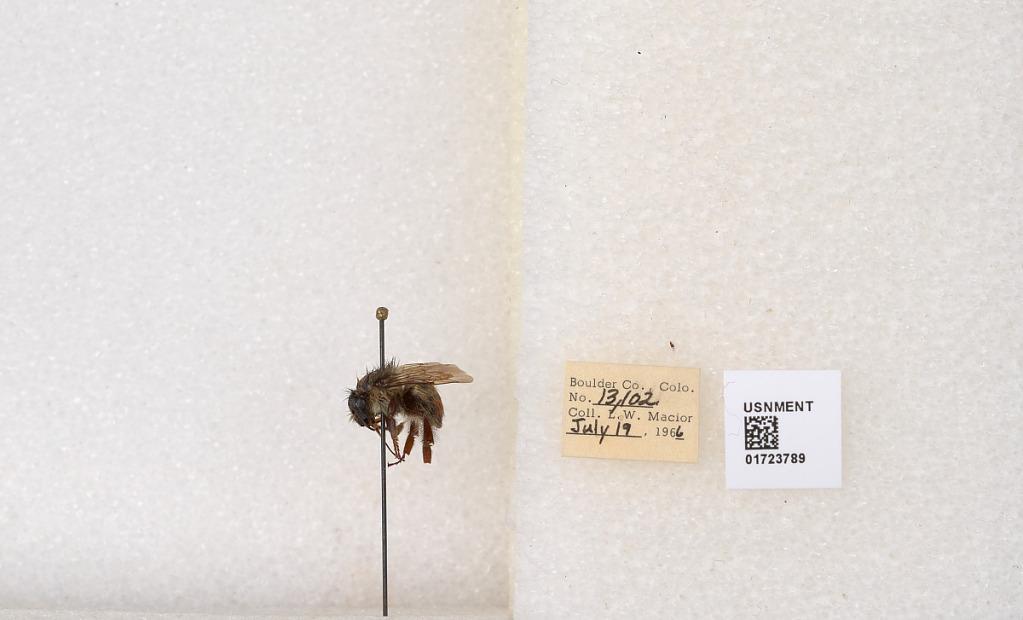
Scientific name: Bombus flavifrons Cresson
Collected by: L. Macior
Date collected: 1966-7-19
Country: United States
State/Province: Colorado
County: Boulder
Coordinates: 40.0925, -105.358